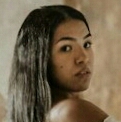
Portrait style: Real Portrait